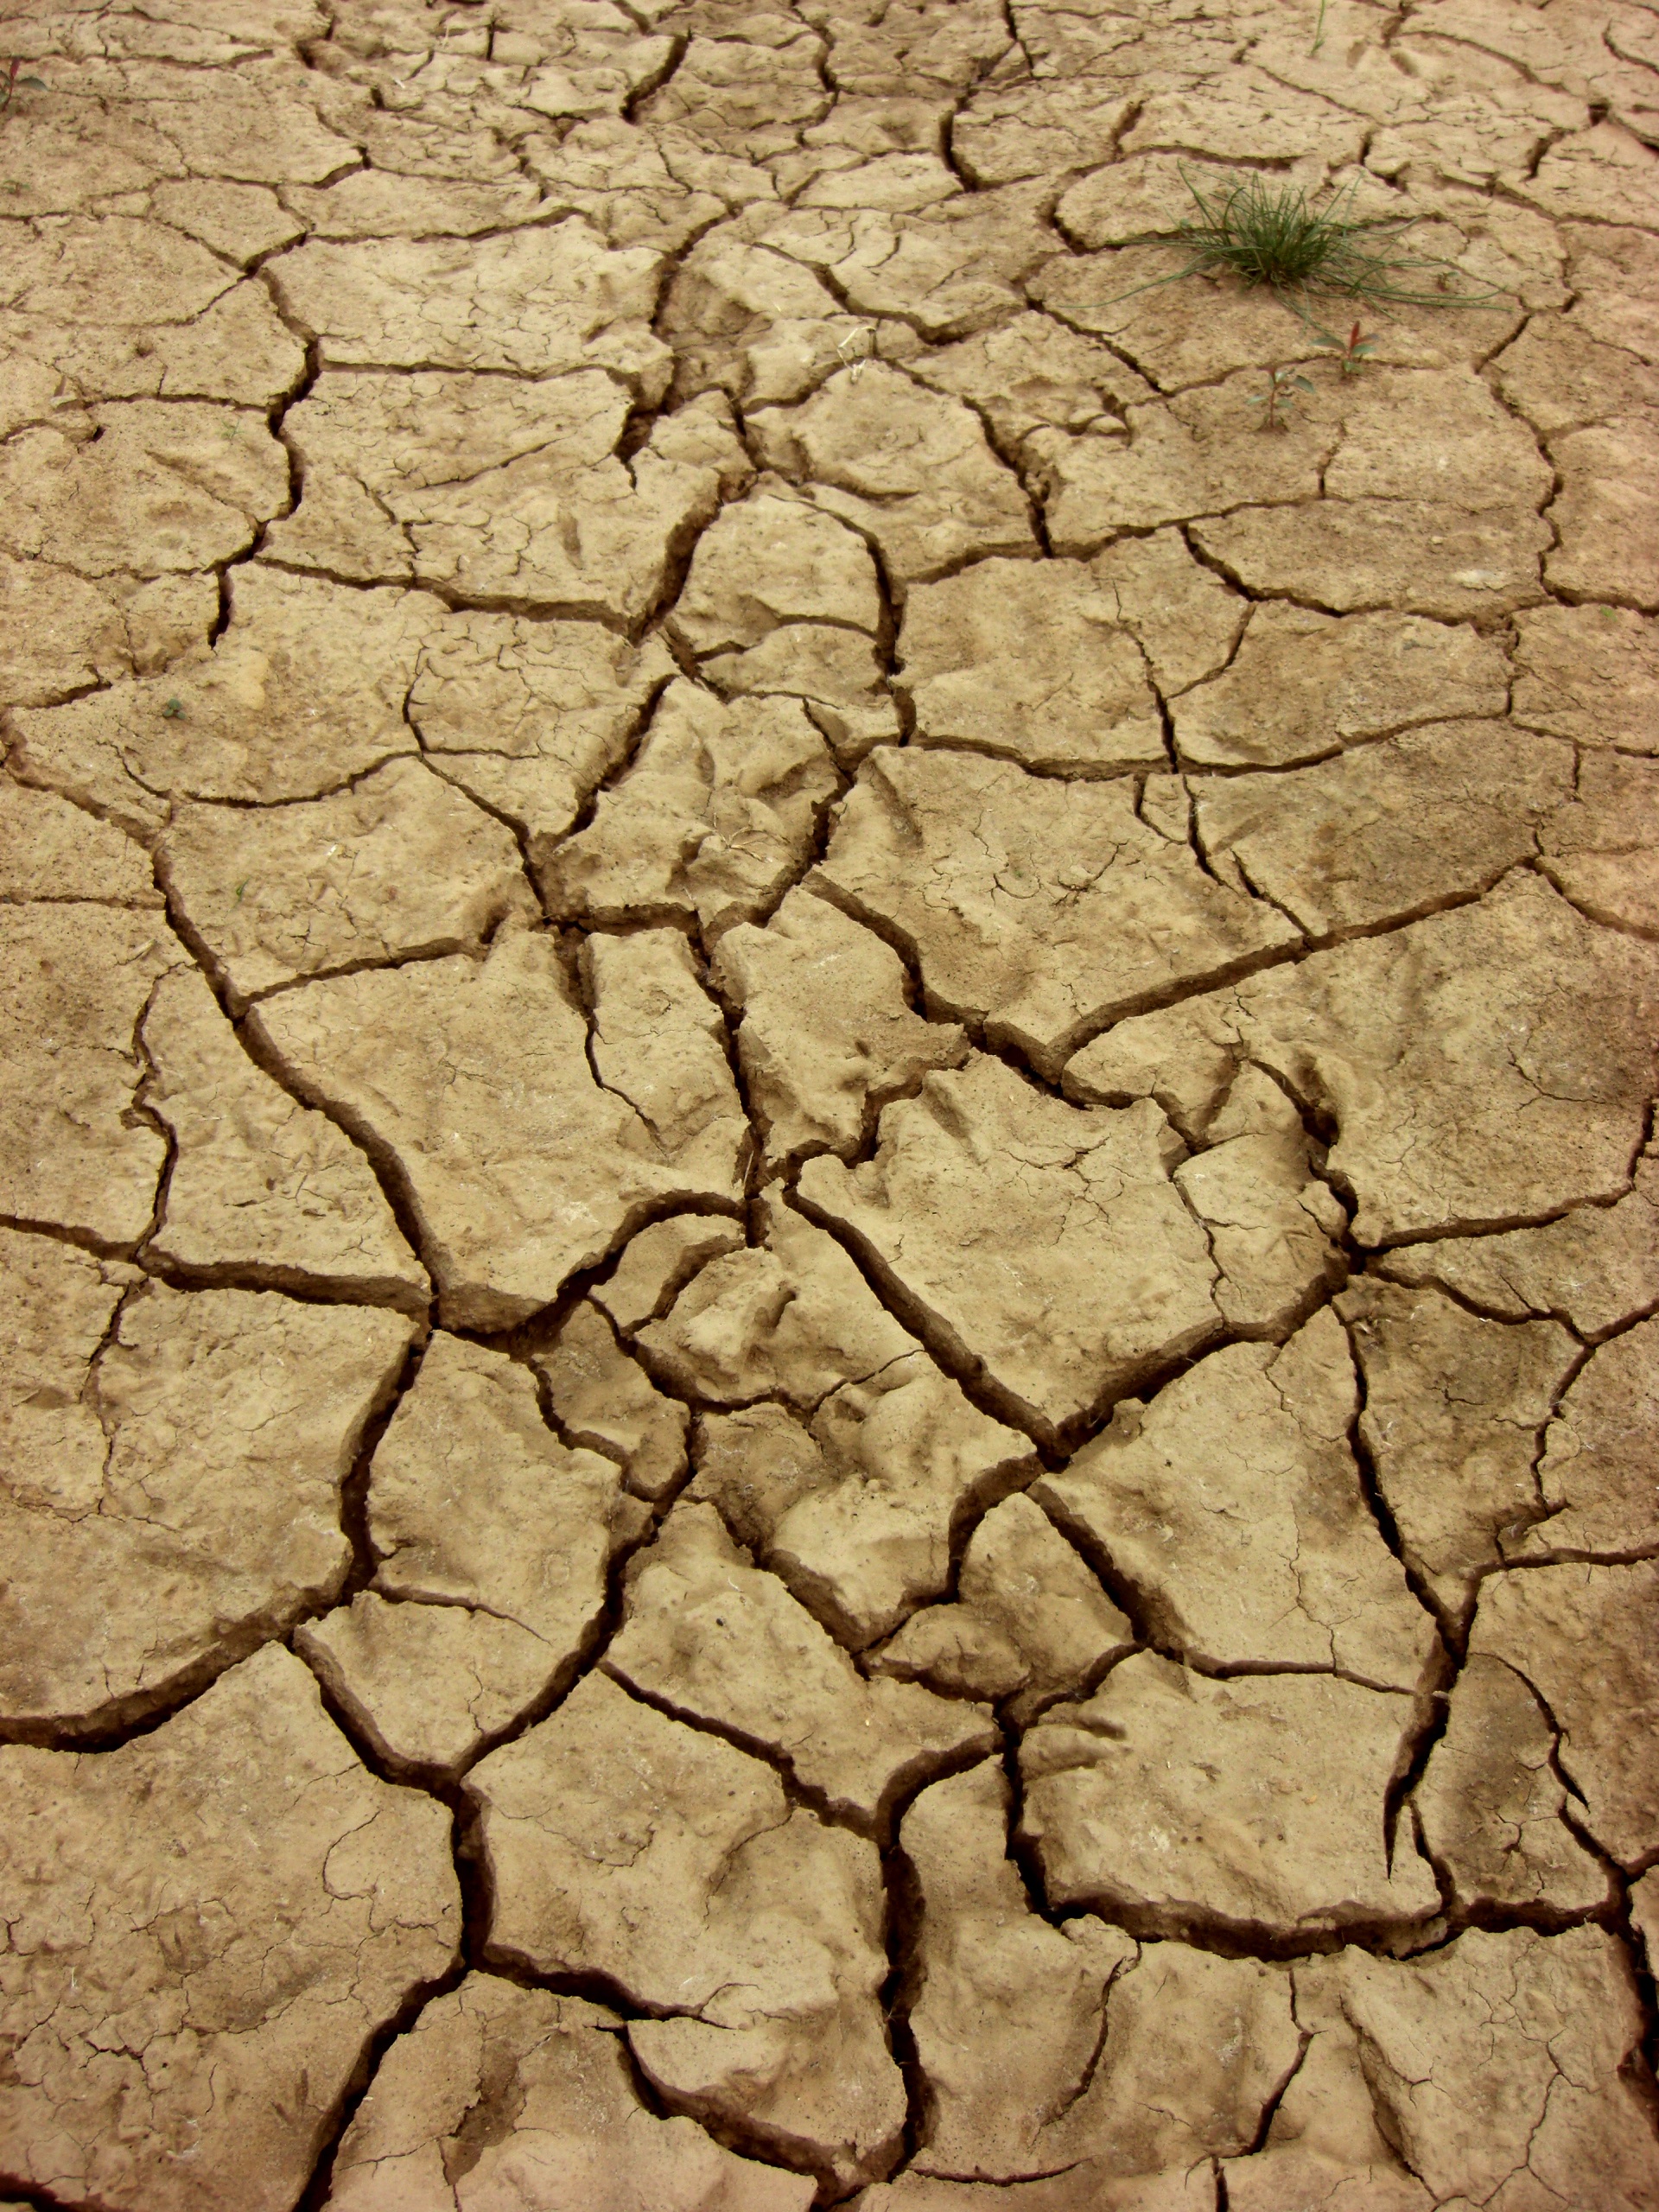
nature, structure, plant, ground, dry, mud, brown, soil, dirty, cracked, earth, disaster, clay, event, cracks, drought, dry soil, dehydrated, devastated, global warming, clay soil